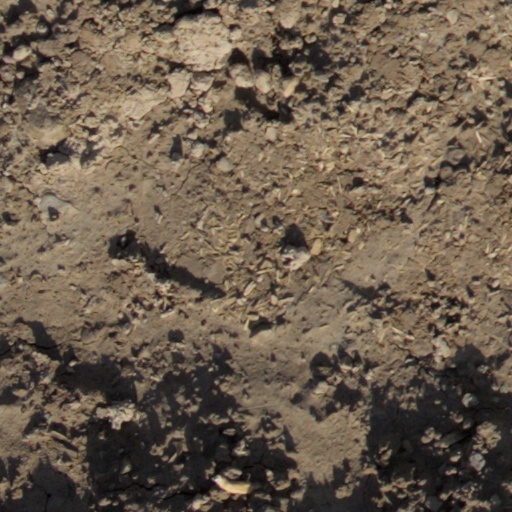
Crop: wheat